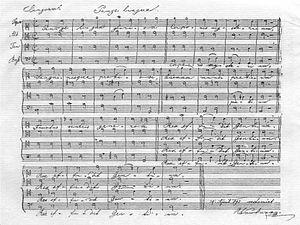
Pange lingua, WAB 31, est un motet composé par Anton Bruckner vers 1835. Il s'agit d'une mise en musique de la première strophe de l'hymne Pange lingua pour la célébration de la Fête-Dieu.
Anton Bruckner est un compositeur autrichien et organiste. Figure éminente du romantisme allemand, sa rencontre avec Richard Wagner, en septembre 1873, influença la composition de sa 3ᵉ symphonie. Sa musique polyphonique et théologique, à l'orchestration par blocs différenciés à partir d'une cellule de base, fut desservie par la critique et un auditoire viennois acquis à la musique de Brahms. Musicien longtemps incompris, mais défendu par Gustav Mahler et Hugo Wolf, le « maître de Saint-Florian » est devenu aujourd'hui un pilier du répertoire symphonique des programmes de concerts. Perfectionniste, Bruckner composa différentes versions et éditions de ses symphonies. Pédagogue exigeant quoique considéré comme dévot naïf, le compositeur sut exploiter la grandeur de la forme symphonique en poursuivant l'œuvre de Ludwig van Beethoven, forme qui servira son immense foi catholique, la majestueuse symphonie nᵒ 9 inachevée, étant dédiée à Dieu.